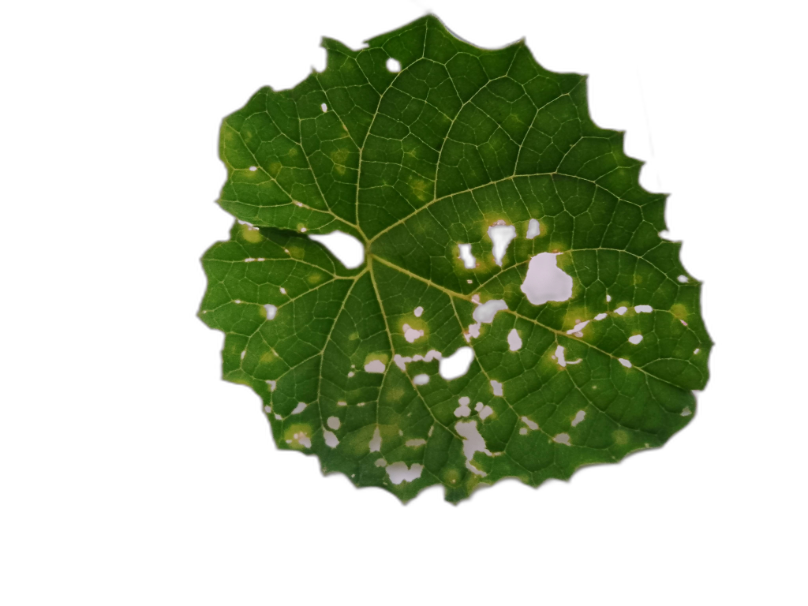
Crop: Zucchini
Label: Xanthomonas_Leaf_Spot